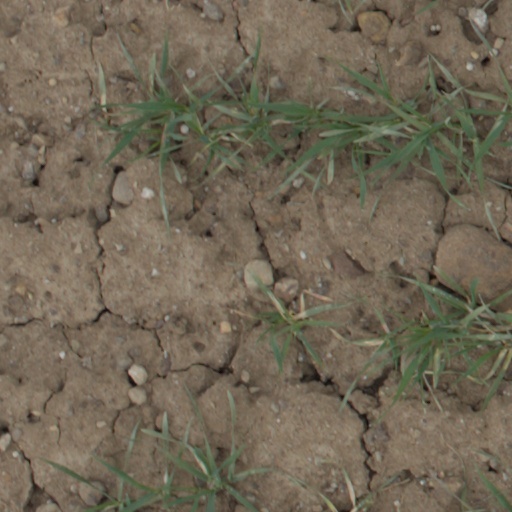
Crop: wheat